Johann Ludwig von Erlach

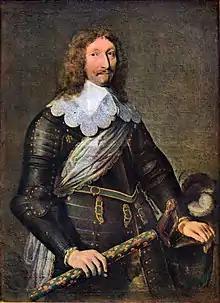
Anonymous portrait, c. 1650

Johann Ludwig von Erlach (30 October 1595 – 26 January 1650) was a Swiss mercenary and military commander of the Thirty Years' War.